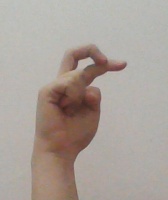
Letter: zay